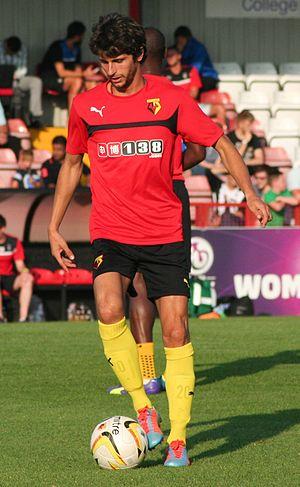
Diego Fabbrini, né le 31 juillet 1990 à San Giuliano Terme, est un footballeur international italien évoluant au poste d'attaquant dans le club du Dinamo Bucarest en Roumanie.